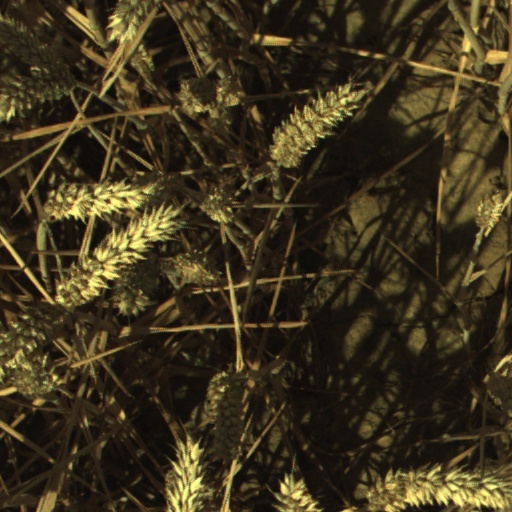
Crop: wheat